June MacCloy

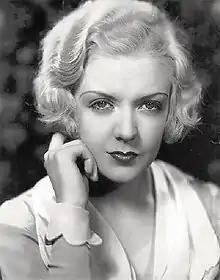
MacCloy in 1940

June Mary MacCloy (June 2, 1909 – May 5, 2005) was an American actress and singer in the 1930s and 1940s.